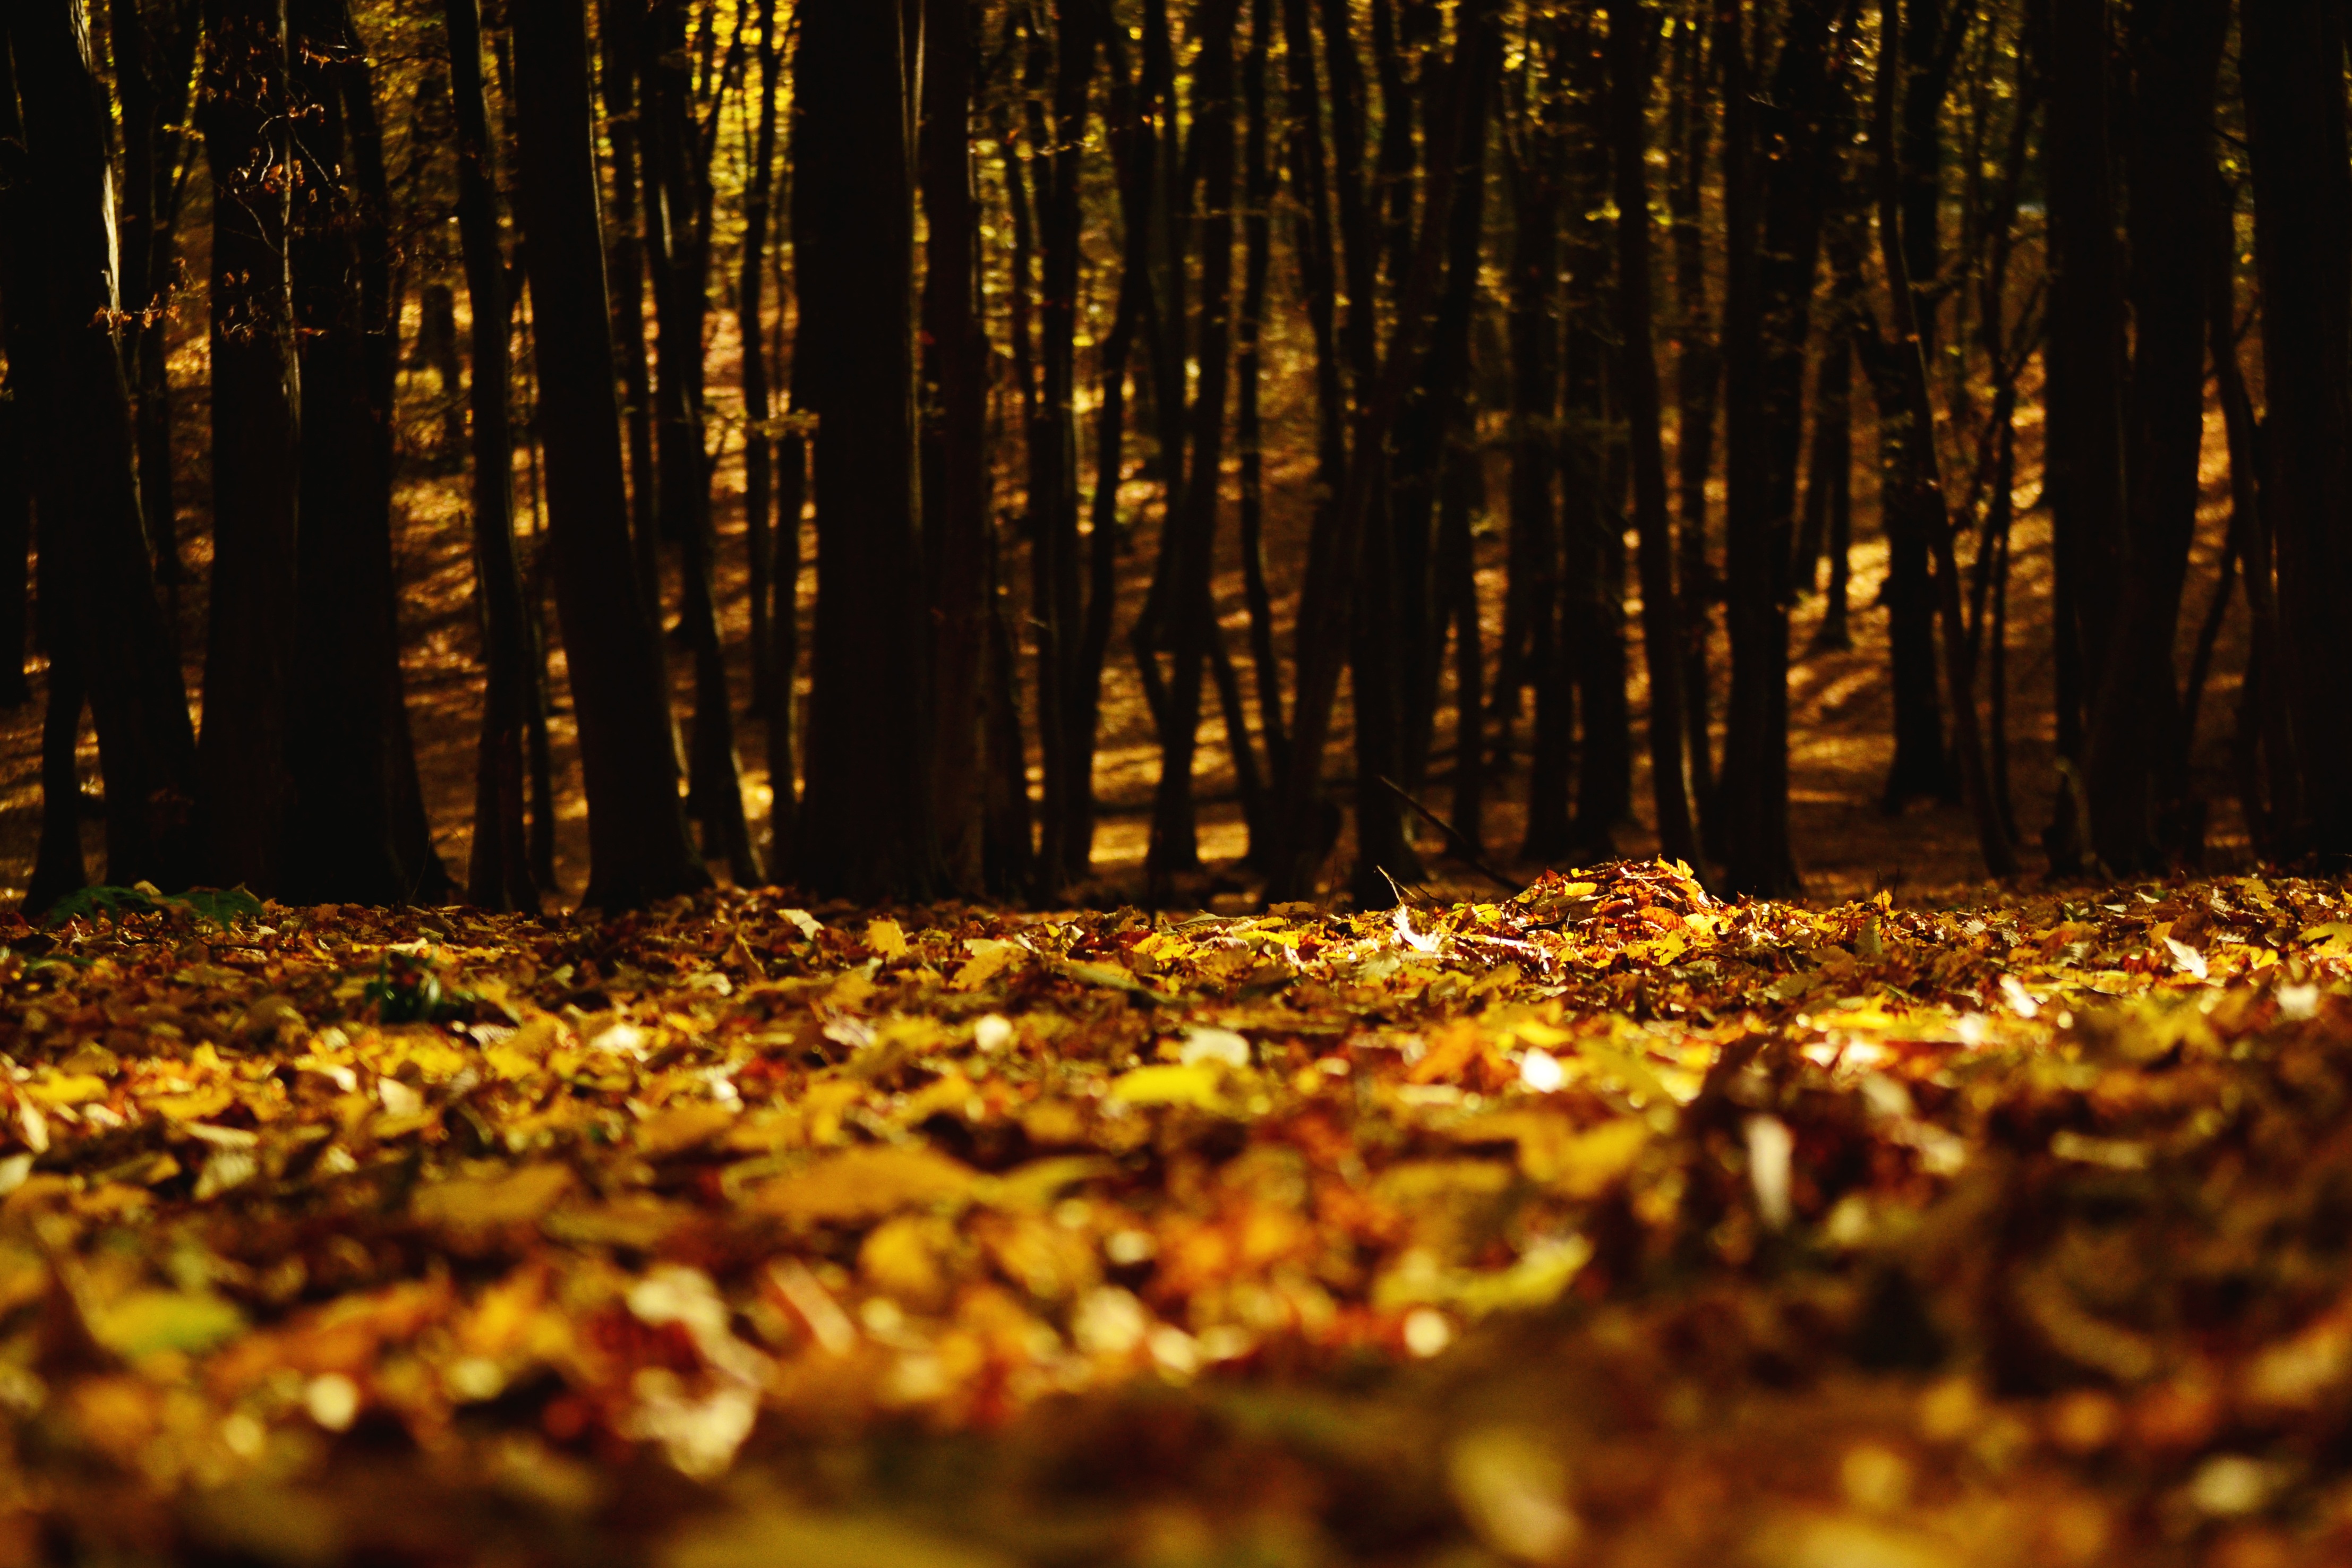
tree, nature, forest, branch, light, plant, night, sunlight, morning, leaf, flower, foliage, evening, reflection, autumn, darkness, yellow, season, trees, colors, habitat, priroda, slovakia, the splendor of the, natural environment, woody plant